Il secondo tragico Fantozzi

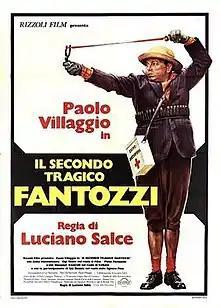
Italian theatrical release poster

Il secondo tragico Fantozzi ("The Second Tragic Fantozzi") is an Italian comedy film released in 1976. It is the second film in the saga of the unlucky clerk Ugo Fantozzi, played by its creator, Paolo Villaggio.